Rachel Warrington

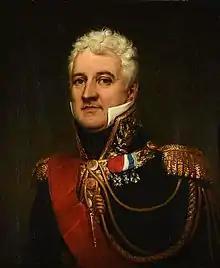

There is also the possibility that the father of the baby was not the vicomte, but Lauberdière, who noted in his journal that he and Rochambeau had begun romantic relationships with Rachel and Camilla.